Glastonbury Lake Village

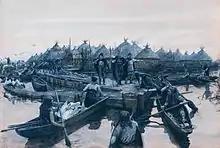
A representation of the landing stage by Amédée Forestier in 1911

The village was first built circa 250 B.C. and occupied until approximately 50 B.C. when it was abandoned, possibly due to a rise in the water level. It was built on a morass on an artificial foundation of timber filled with brushwood, bracken, rubble and clay. At least of clay were transported to the site from higher ground around away.